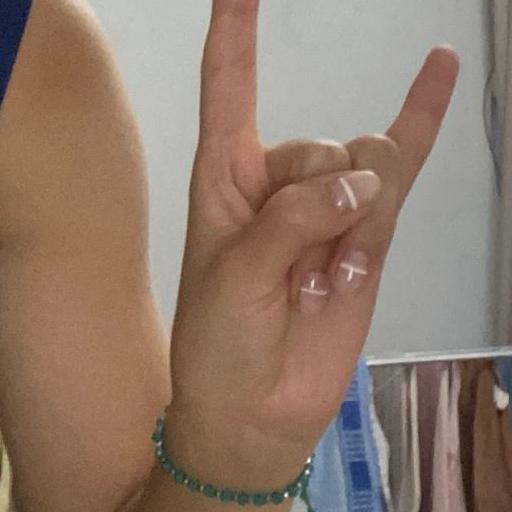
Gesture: rock